Murder by Invitation

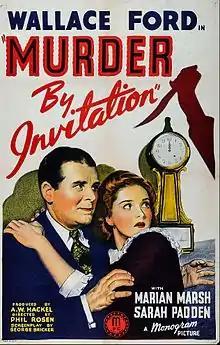

Murder by Invitation is a 1941 American mystery film directed by Phil Rosen and starring Wallace Ford, Marian Marsh and Sarah Padden. It was distributed by Monogram Pictures.